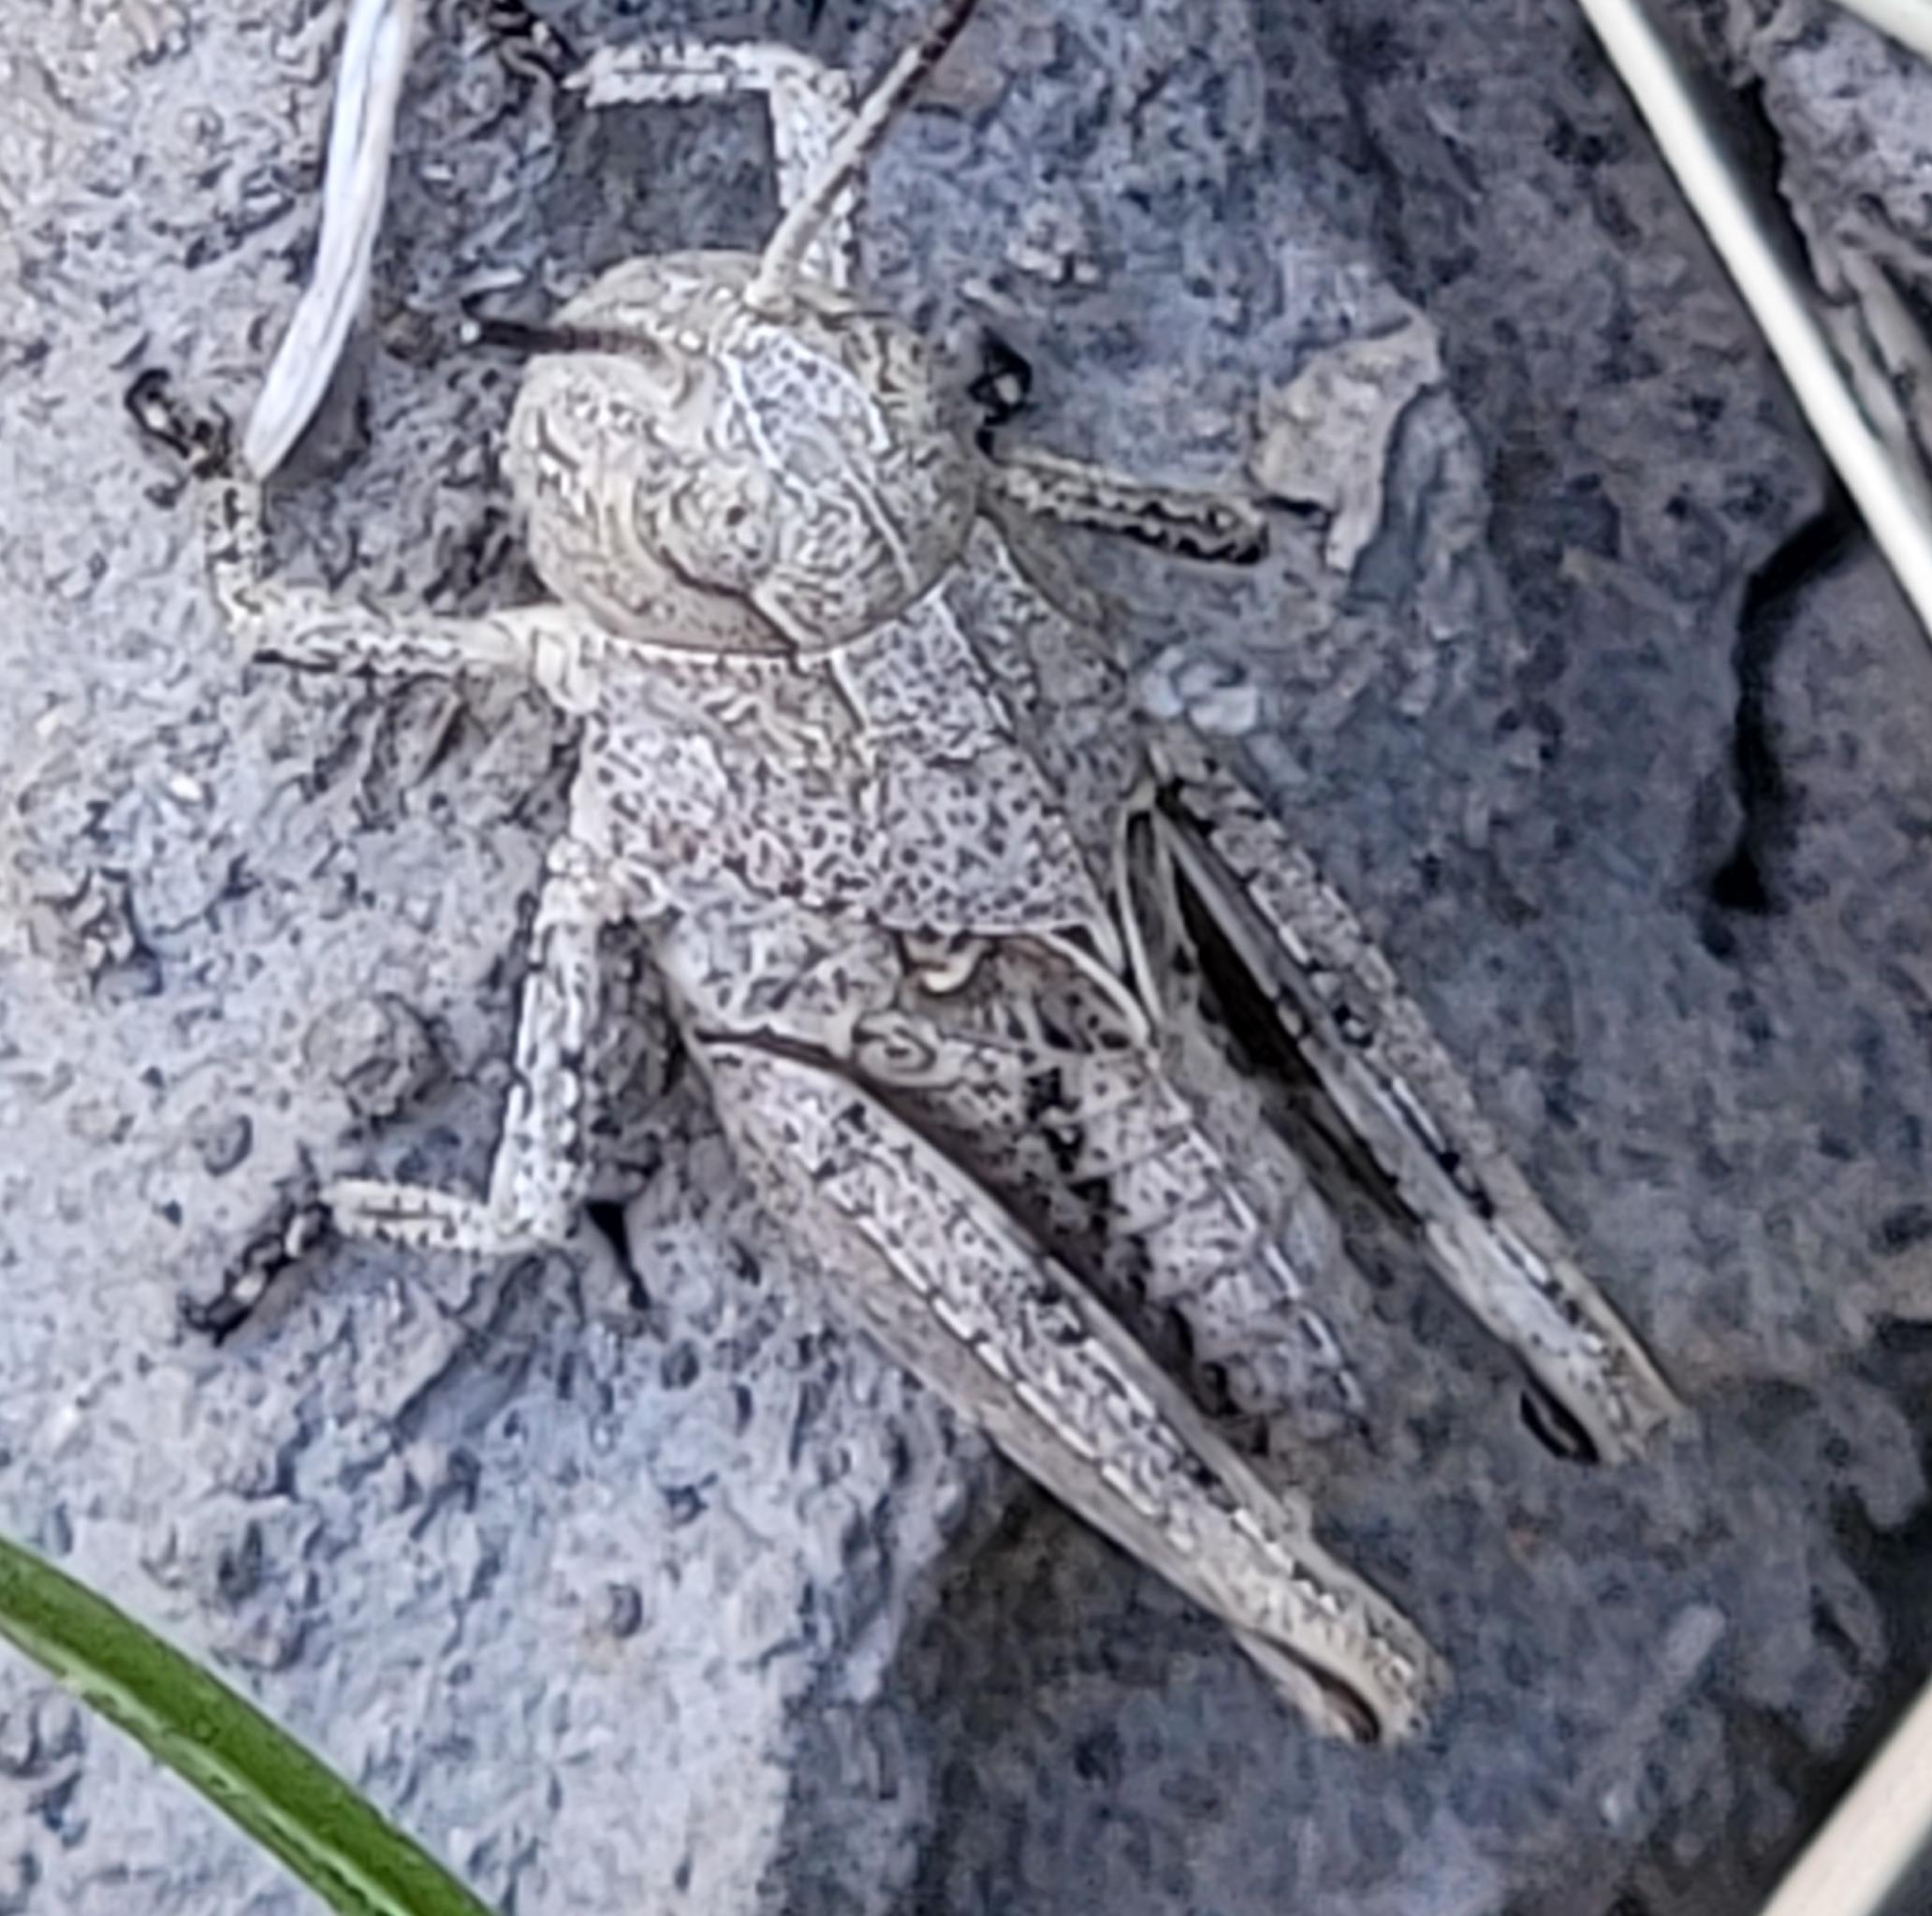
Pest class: occasional_pest